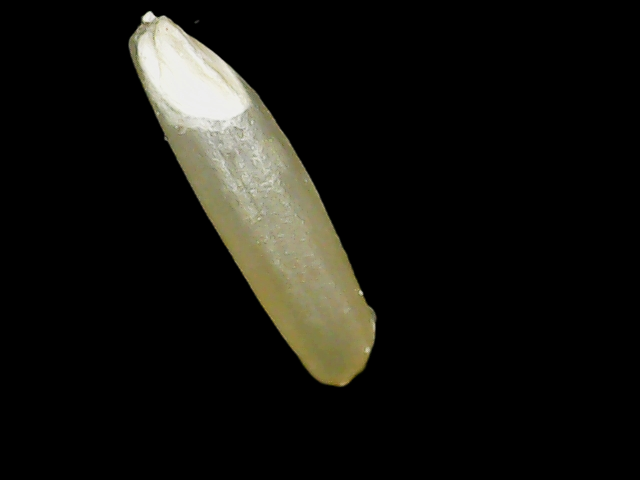
Rice variety: Binadhan25